Máximo Santos

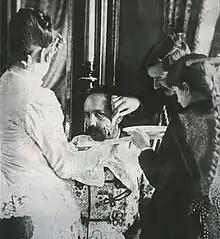
Santos after the 1886 assassination attempt

Santos was succeeded as president by his Colorado Party colleague Máximo Tajes, with whom, however, he had poor relations. Tajes was still exercising his presidential office at Santos's death.